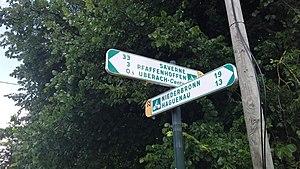
Piste cyclable Haguenau-Saverne, sur la commune d'Uberach.
Uberach est une ancienne commune française située dans le département du Bas-Rhin, en région Grand Est, devenue, le 1ᵉʳ janvier 2016, une commune déléguée de la commune nouvelle de Val de Moder.